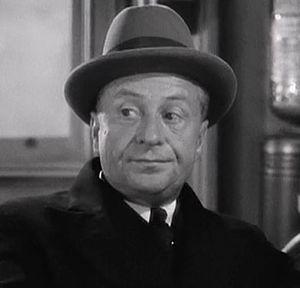
Ernest Truex est un acteur, metteur en scène et producteur de théâtre, né le 19 septembre 1889 à Kansas City, mort le 26 juin 1973 à Fallbrook.